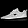
Label: Sneaker